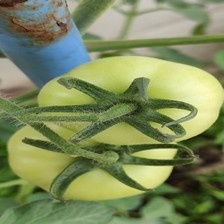
Label: tomato